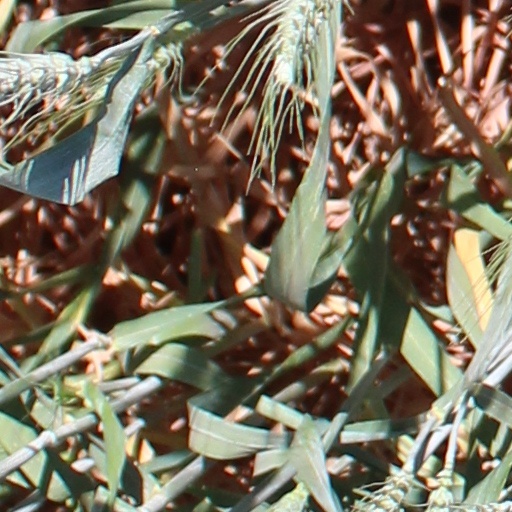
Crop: wheat